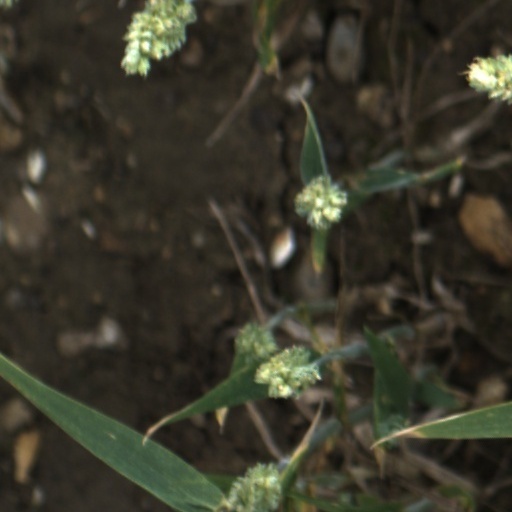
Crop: wheat